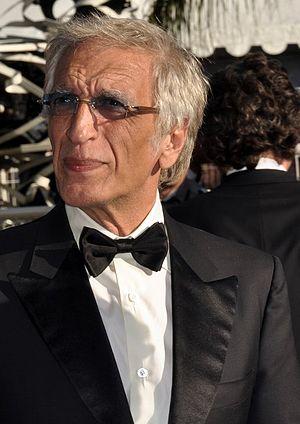
Gérard Darmon au festival de Cannes
Le Festival du film britannique de Dinard 2002 s'est déroulé du 2 au 5 octobre 2002. C'est la 13ᵉ édition du Festival du film britannique de Dinard.
Gérard Darmon, né le 29 février 1948 à Paris, est un acteur et chanteur franco-marocain.
Miss France 2007, 77ᵉ élection de Miss France, s’est déroulée le 9 décembre 2006 au Palais des congrès du Futuroscope, près de Poitiers. La gagnante, Rachel Legrain-Trapani, succède à Alexandra Rosenfeld, Miss France 2006.